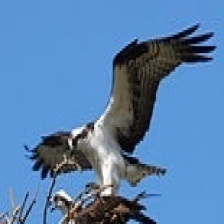
Species: OSPREY
Scientific name: PANDION HALIAETUS